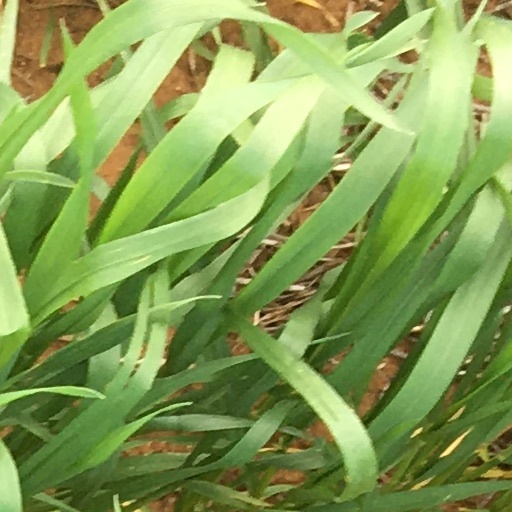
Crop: wheat